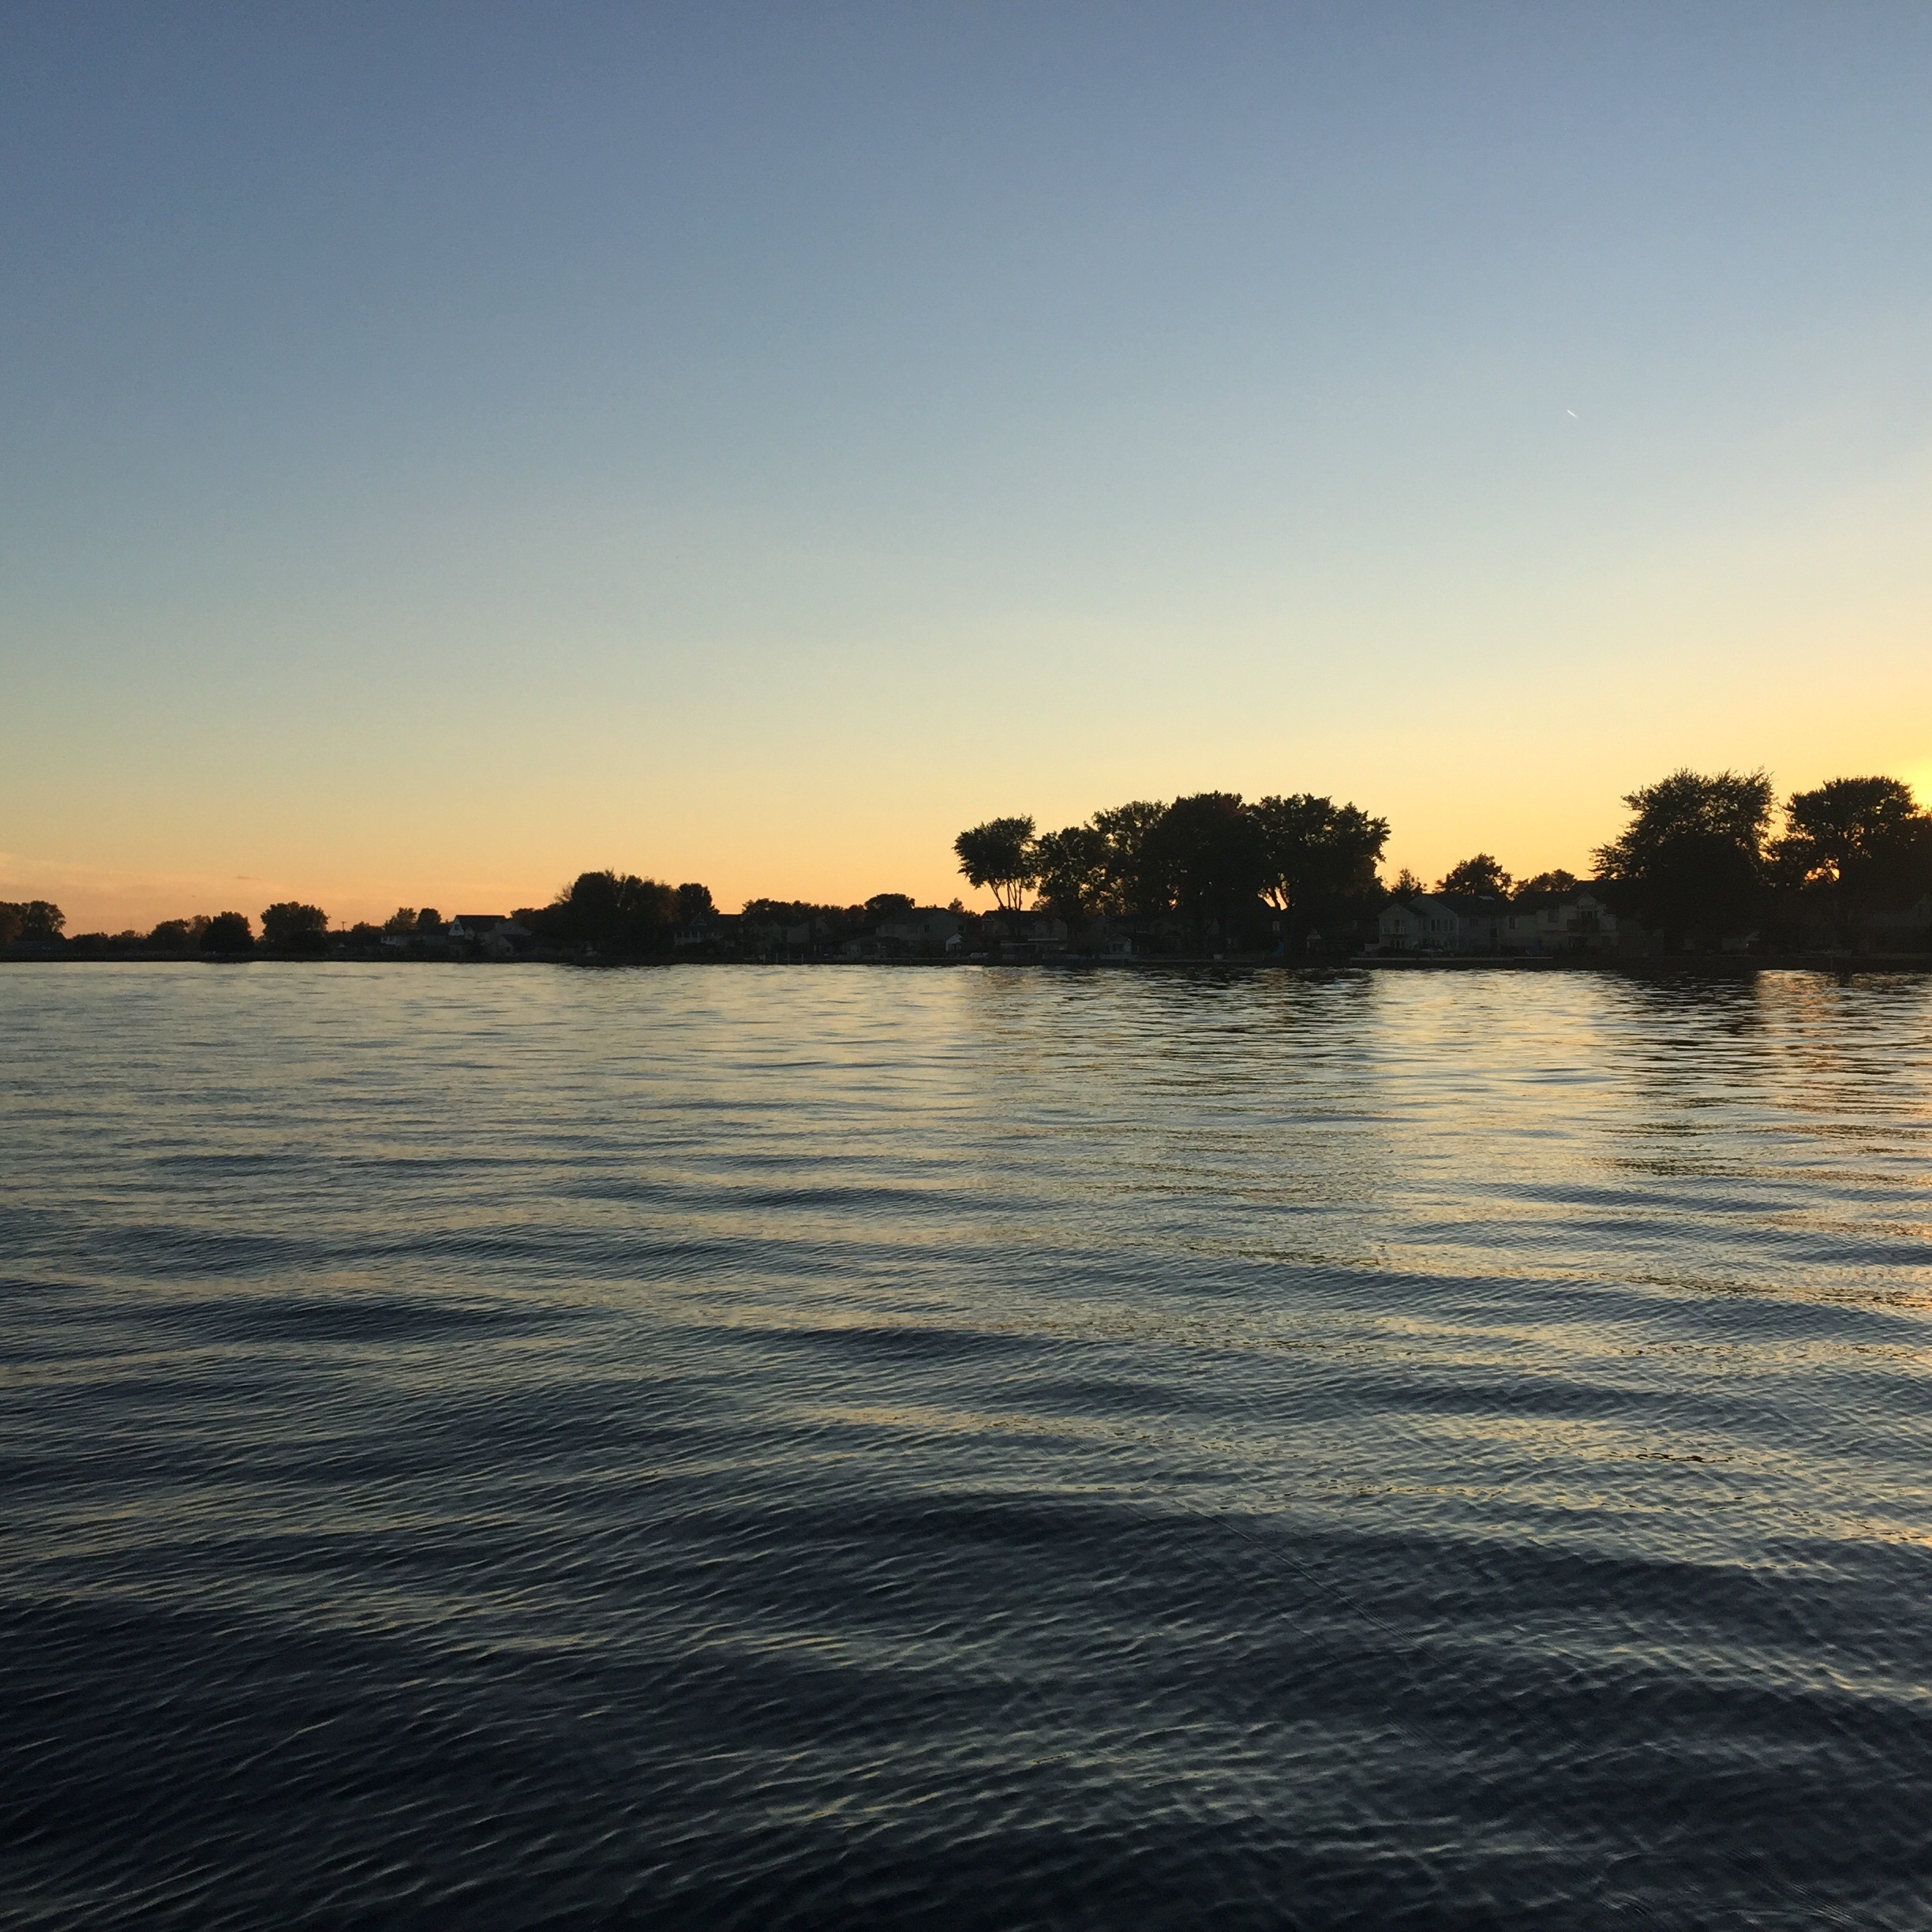
beach, sea, coast, nature, ocean, horizon, cloud, sky, sunrise, sunset, sunlight, morning, shore, wave, lake, dawn, river, dusk, evening, reflection, vehicle, bay, body of water